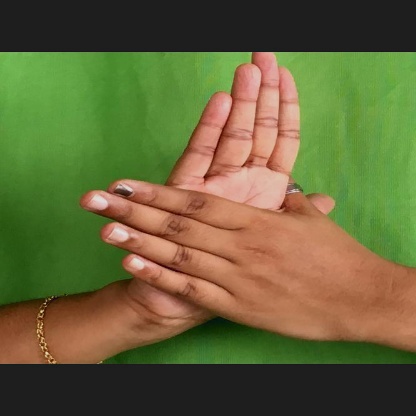
Mudra: Chakra